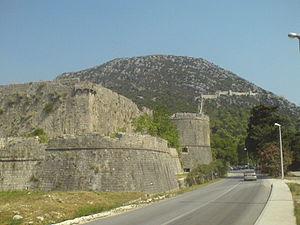
Le mur de Thémistocle à Athènes;